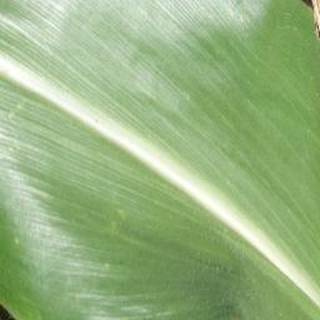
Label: healthy_corn